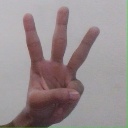
अक्षर: व